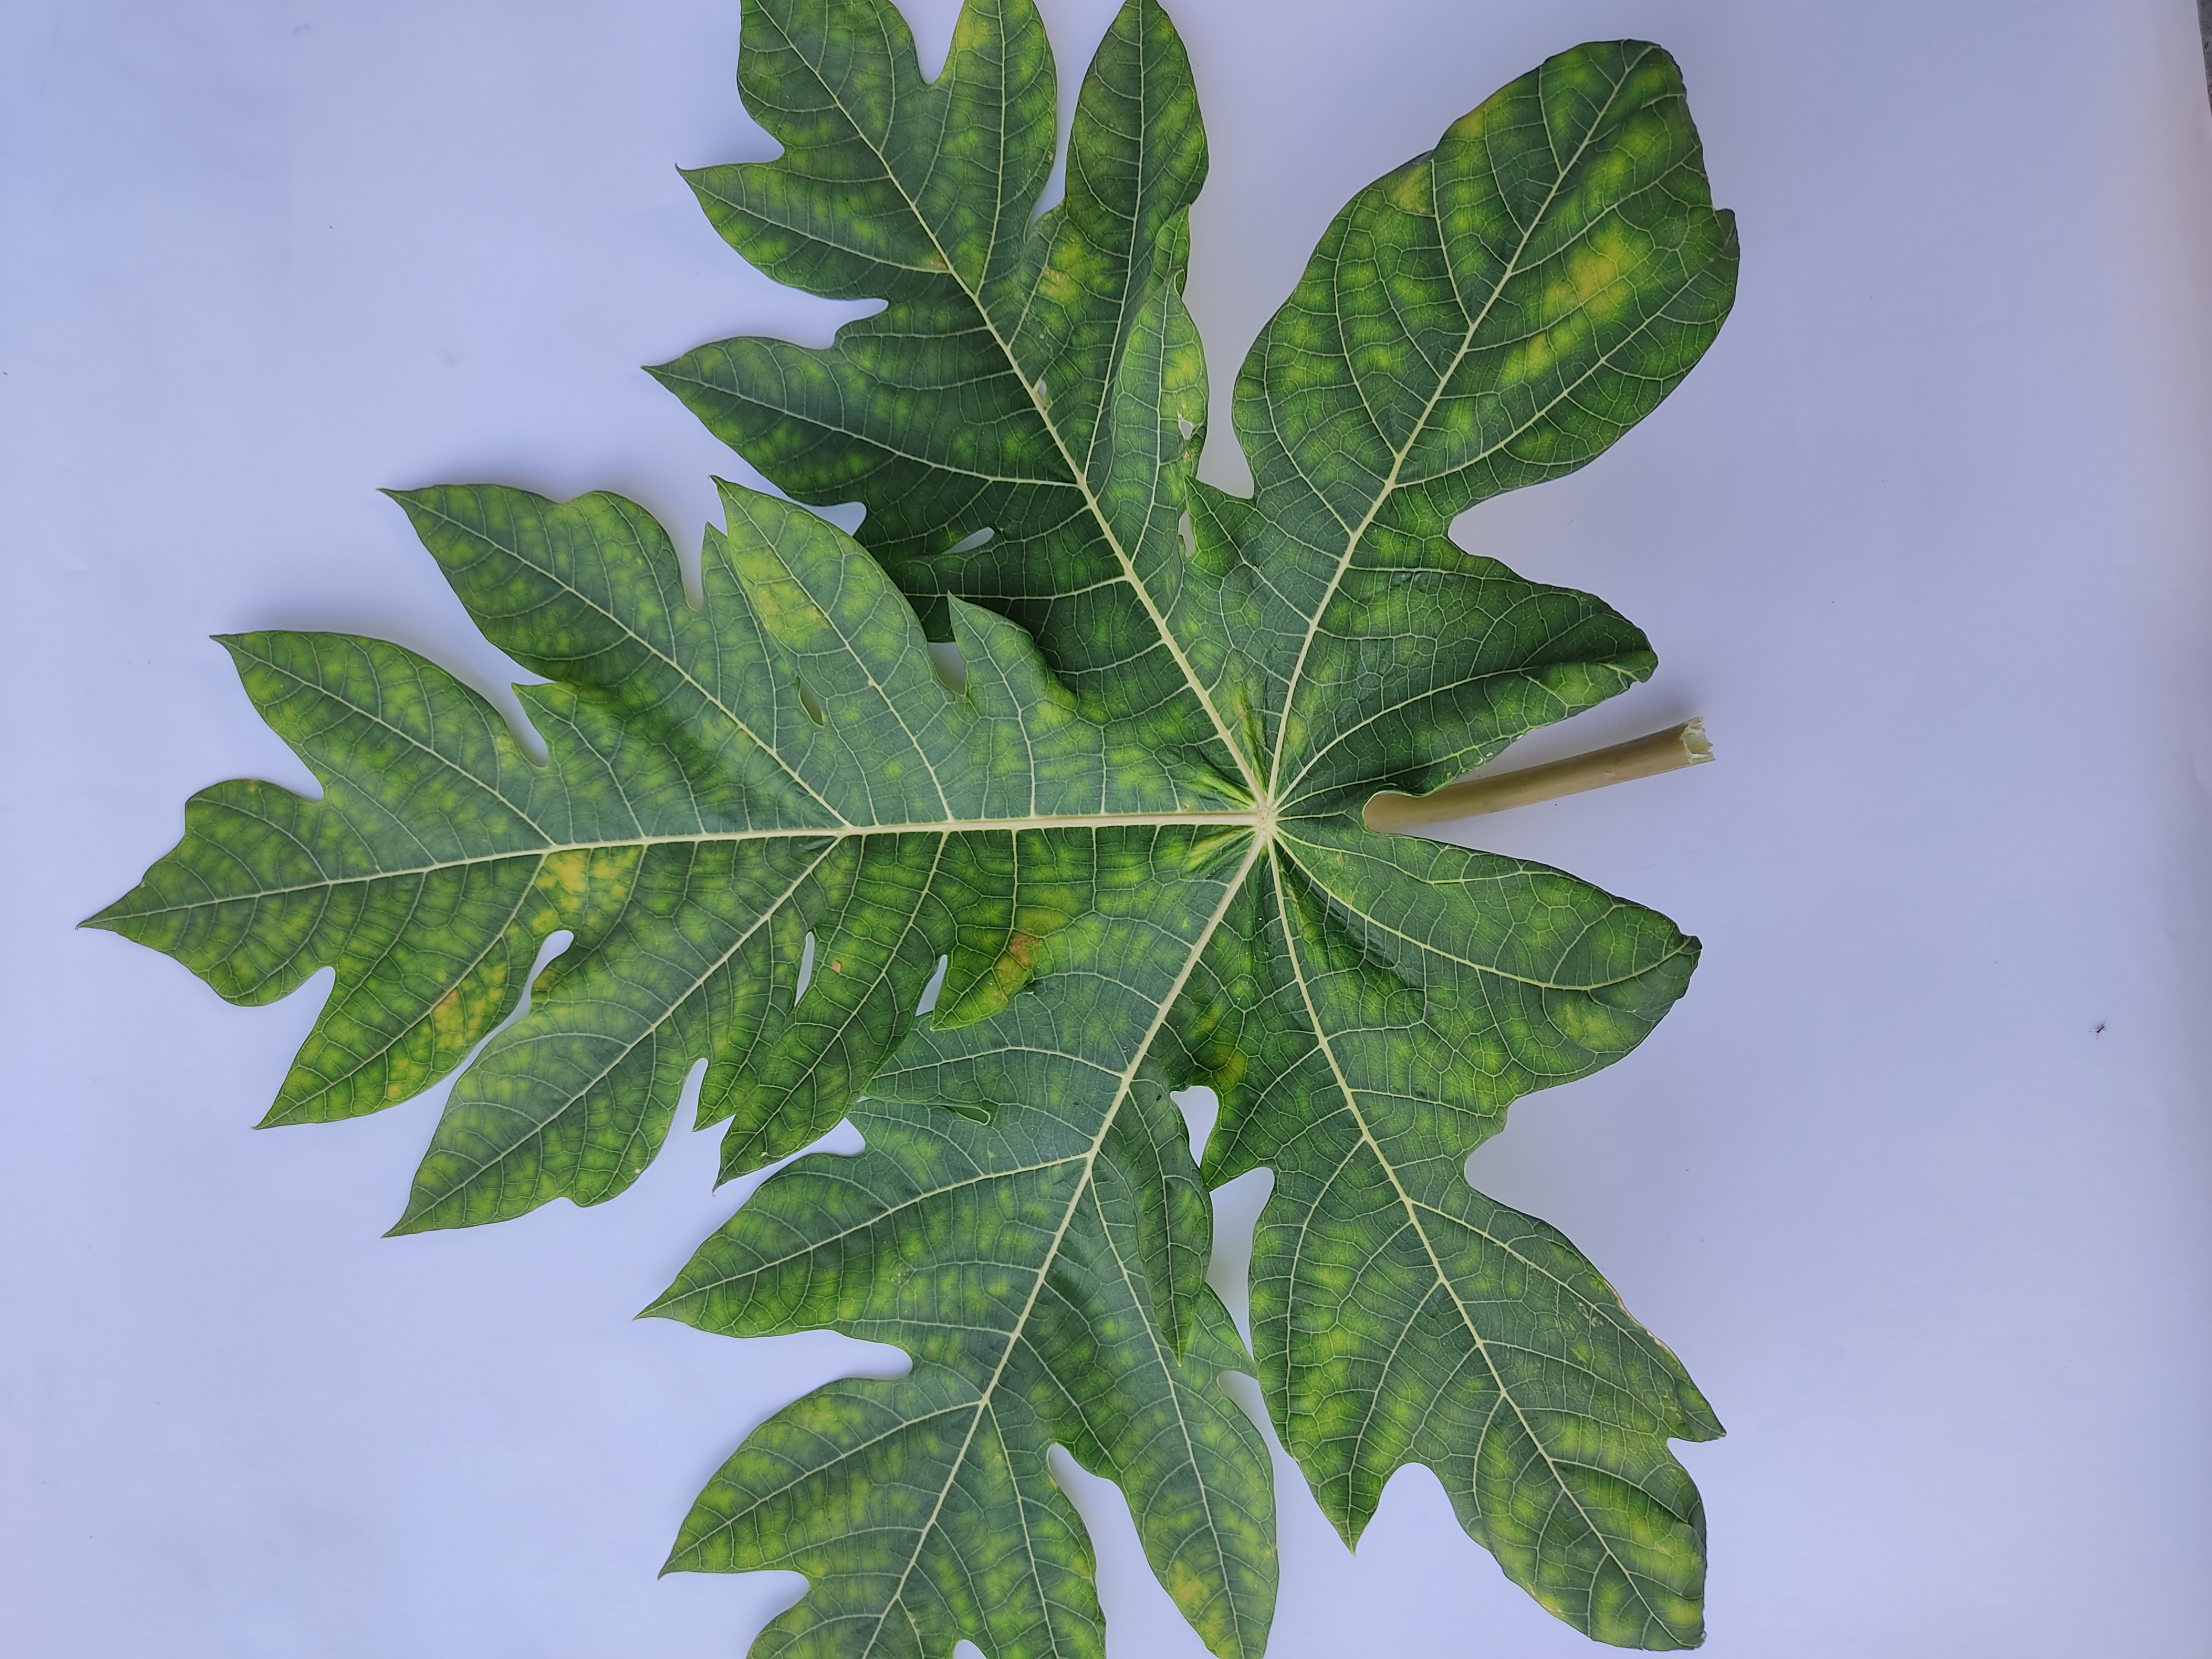
Label: Ring Spot